Oaksey Halt railway station

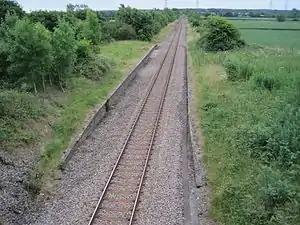
The site of Oaksey Halt railway station in July 2010

Oaksey Halt is a closed station on the Golden Valley Line south of Kemble railway station and Kemble Tunnel on the line to .